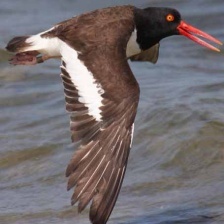
Species: OYSTER CATCHER
Scientific name: HAEMATOPUS
ImageNet parent category: oystercatcher